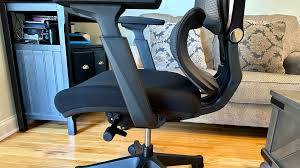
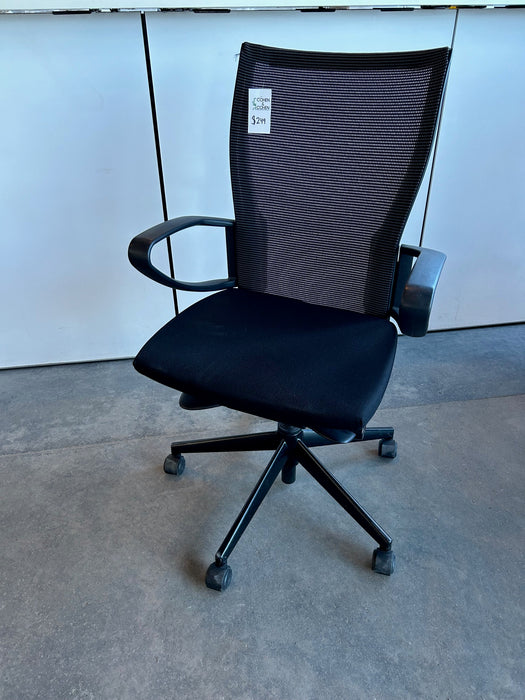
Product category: items_chair
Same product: no